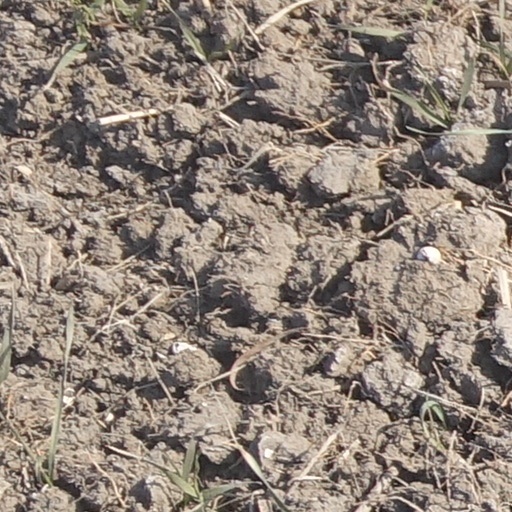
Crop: wheat